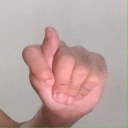
अक्षर: ट